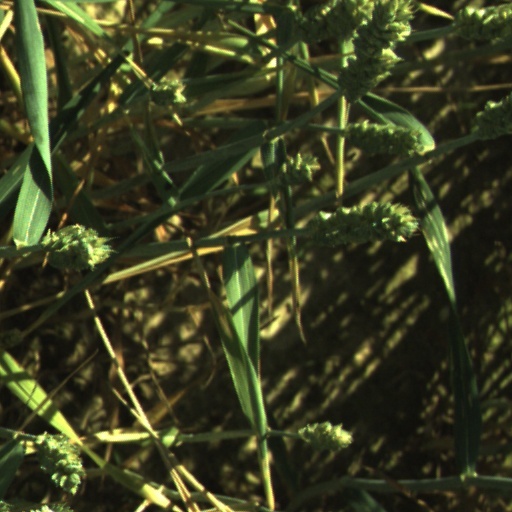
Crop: wheat